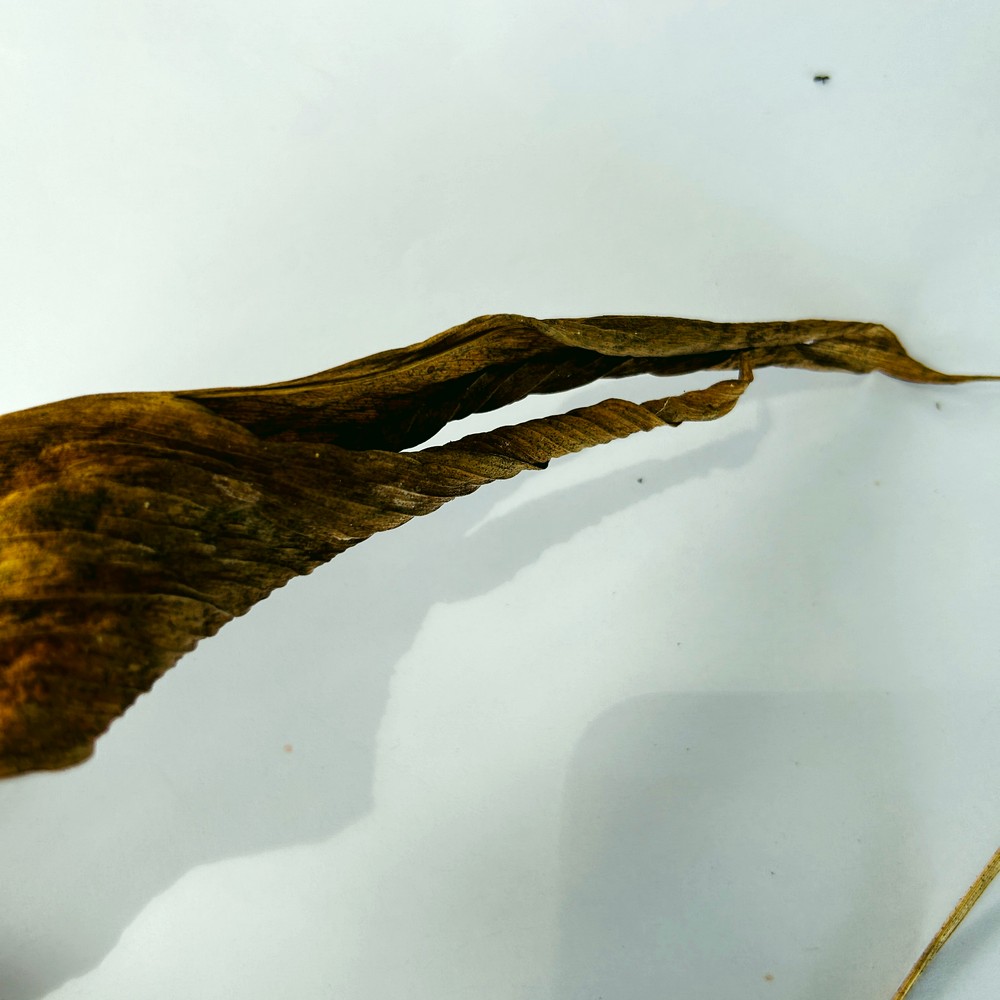
Label: Dry Leaf